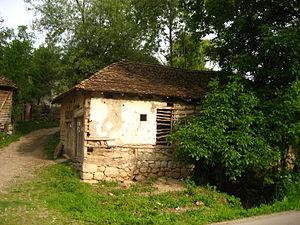
Un moulin à Donja Koritnica, près de Bela Palanka, Serbie
Donja Koritnica est un village de Serbie situé dans la municipalité de Bela Palanka, district de Pirot. Au recensement de 2011, il comptait 160 habitants.